Lee affair

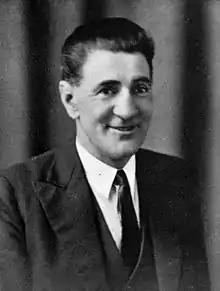
John A. Lee

The Lee affair was an event that transpired in the late 1930s in New Zealand revolving around the unequivocally socialist Labour Party MP John A. Lee and his repeated public critiques of his party's leadership. The affair culminated with Lee's expulsion from the Labour Party. Lee then formed his own political party, the further-left Democratic Labour Party, causing a sizeable rift in party membership. The events have been described as the Labour Party's first major crisis of identity, the nature of which and manner of its resolution significantly affecting the subsequent development of the party for decades. Lee's biographer Erik Olssen stated that the Lee Affair "marked a key battle in the triumph of authority over democracy."